Battle of Sonipat

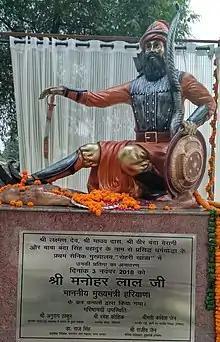
Baba Banda Singh Bahadur War Memorial in Khanda, Sonipat

The Battle of Sonipat was fought between Sikhs and the Mughal Empire in 1709. It was the first significant battle during Banda Singh Bahadur's rebellion.